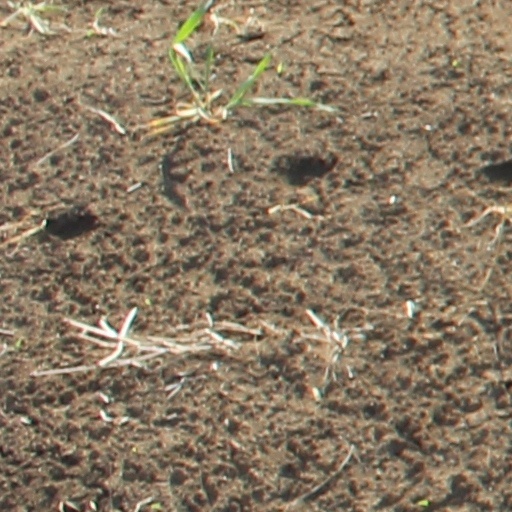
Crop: wheat